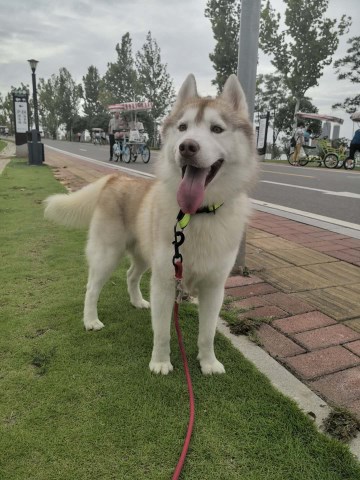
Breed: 1160-n000003-Siberian_husky